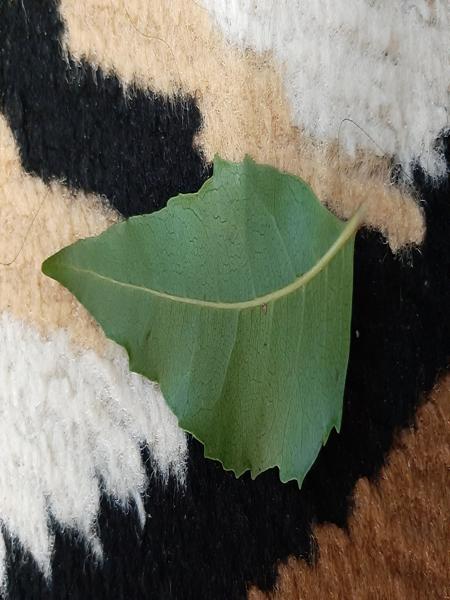
Plant: Neem